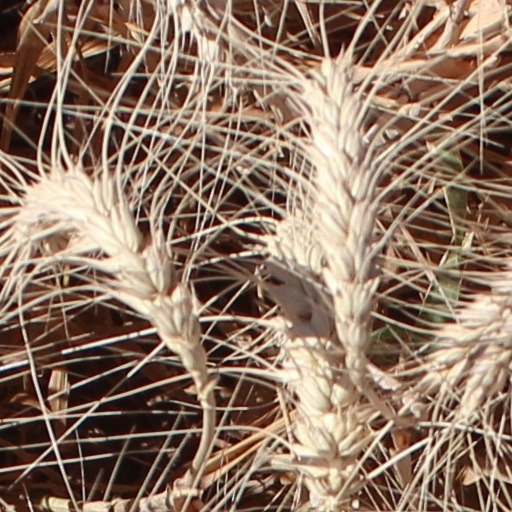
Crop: wheat